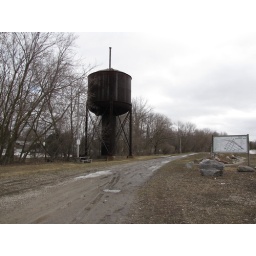
Old CPR railbed with water tower beside it.